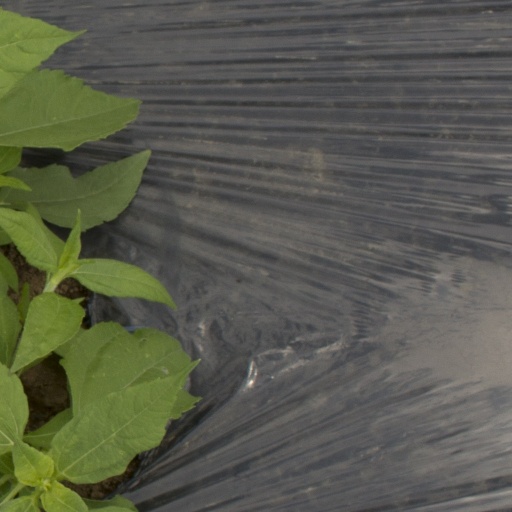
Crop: Jerusalem artichoke